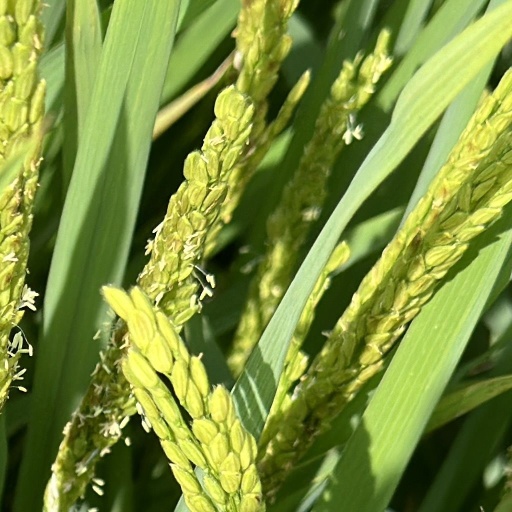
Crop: rice